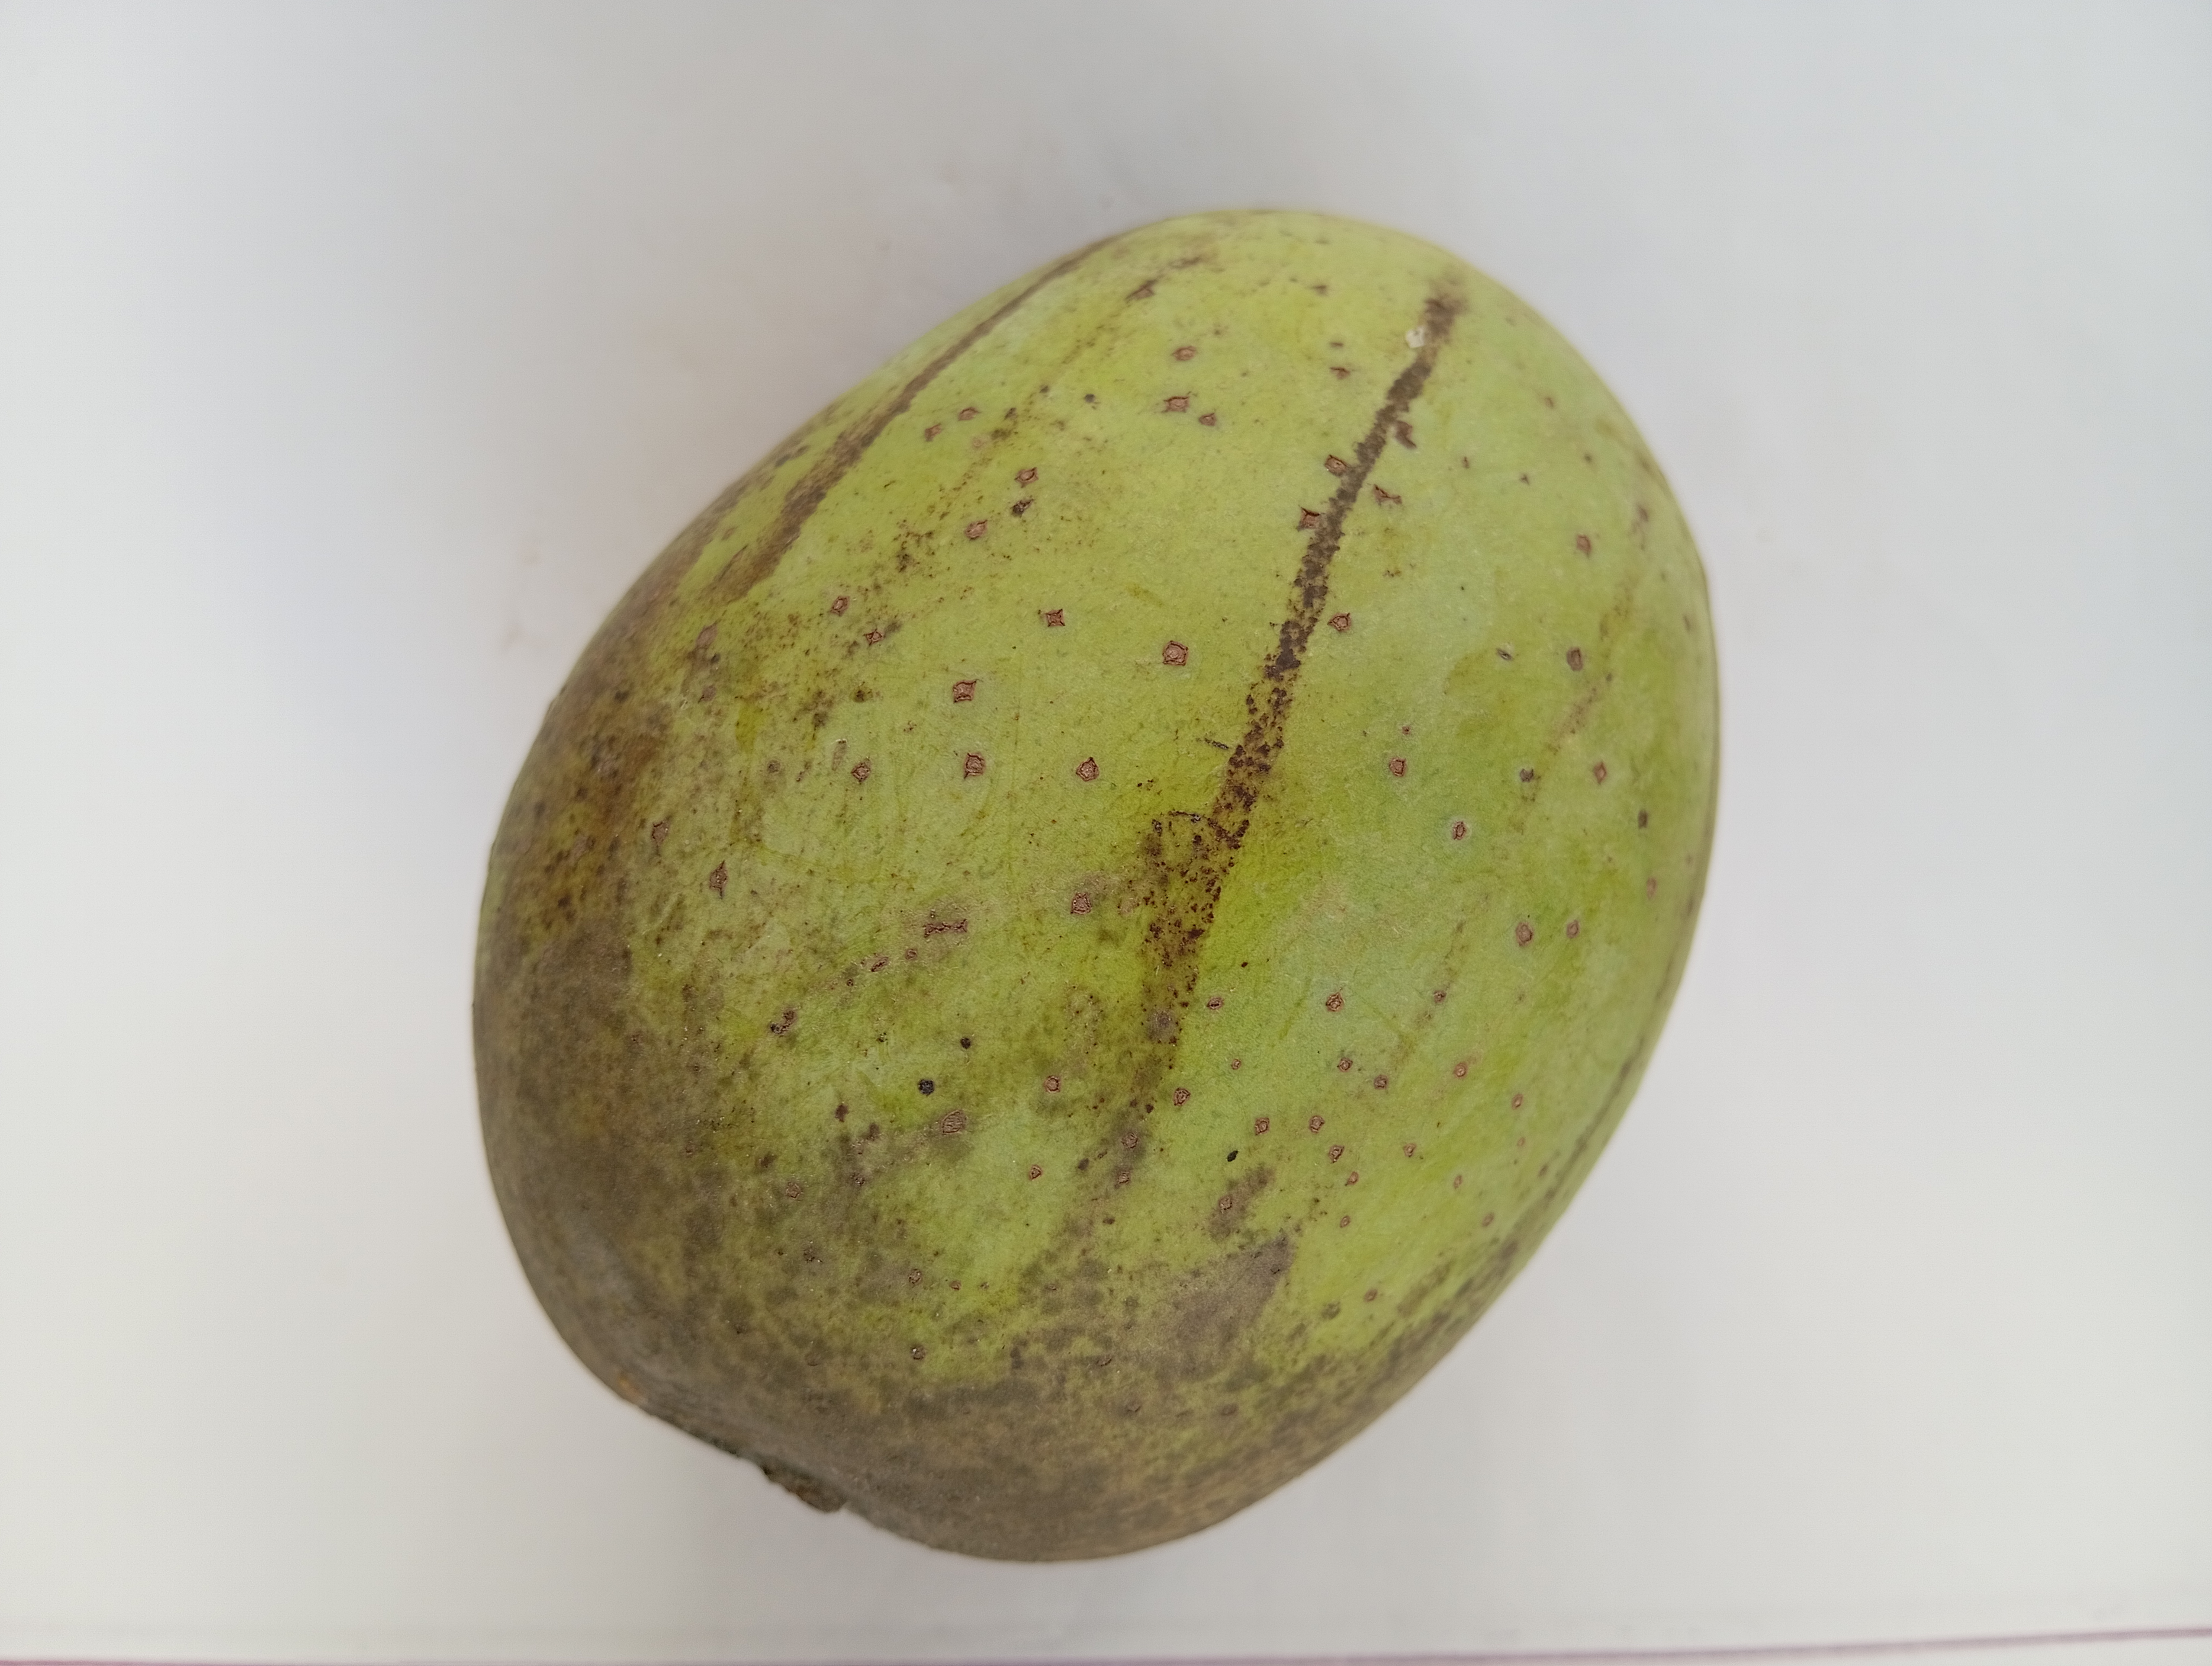
Mango variety: Langra